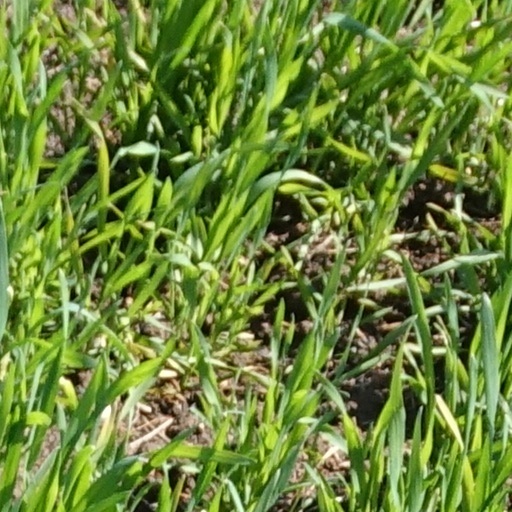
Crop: wheat